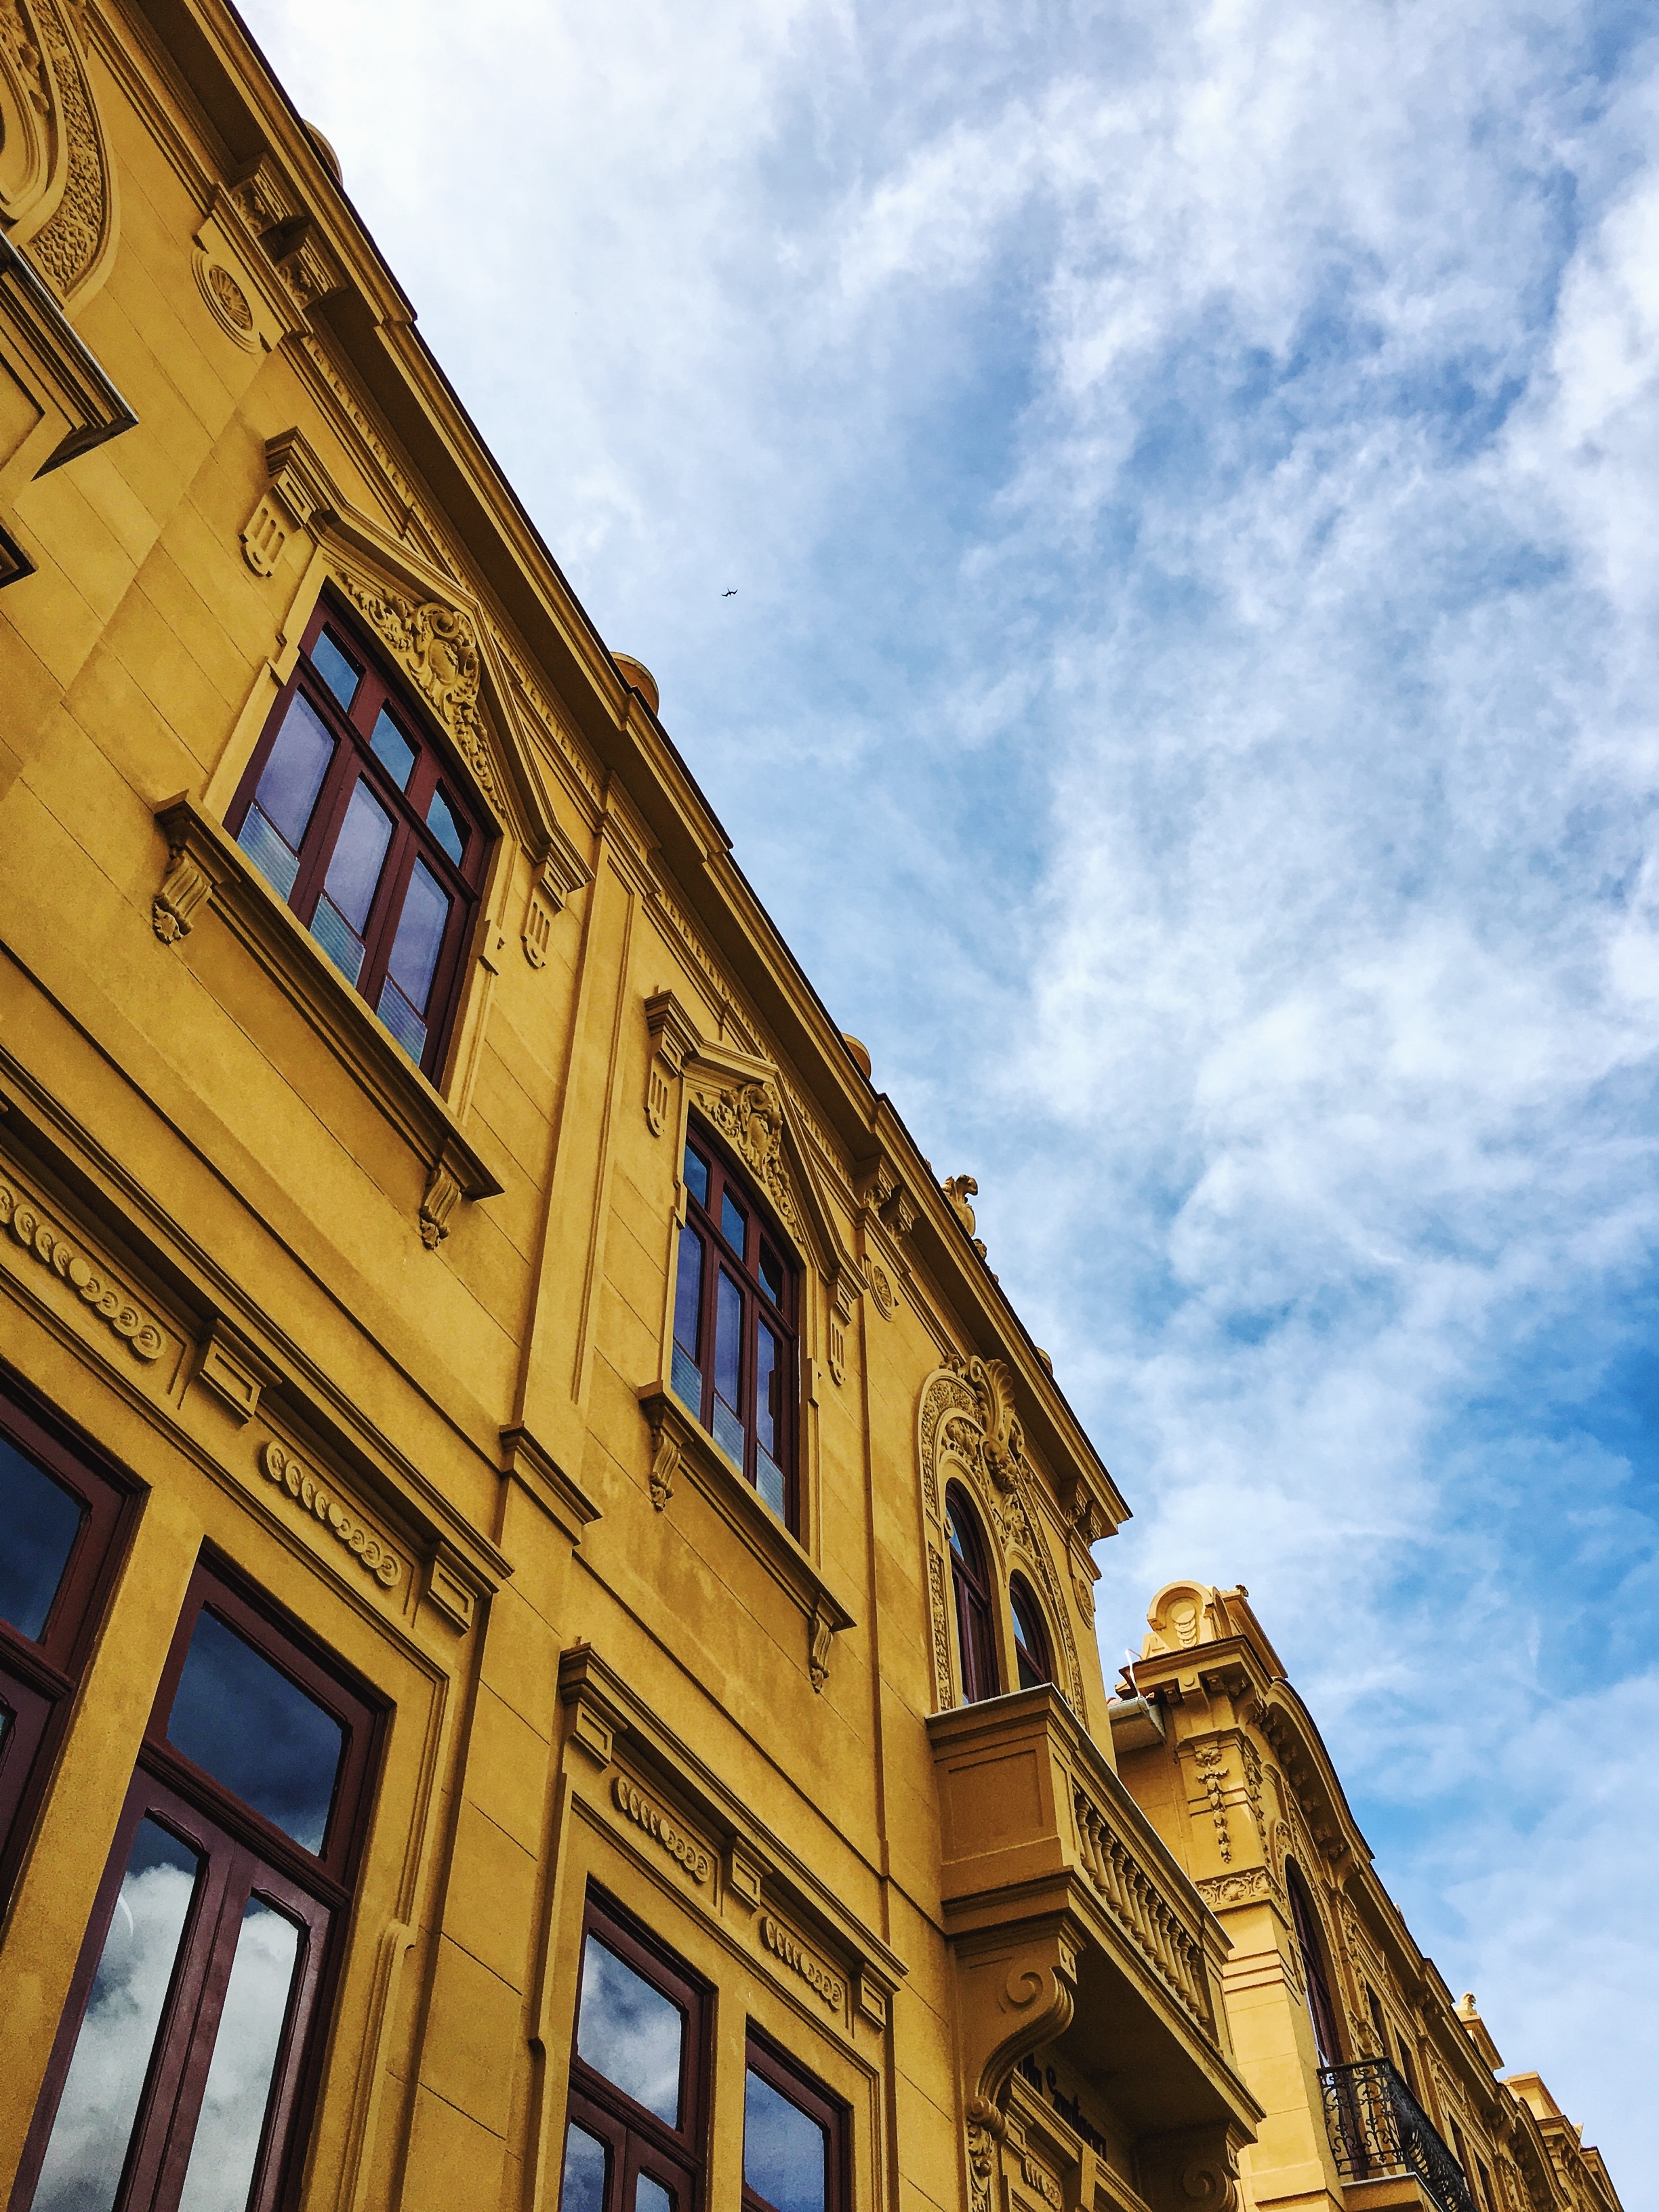
architecture, house, town, building, city, cityscape, downtown, landmark, facade, neighbourhood, urban area, human settlement